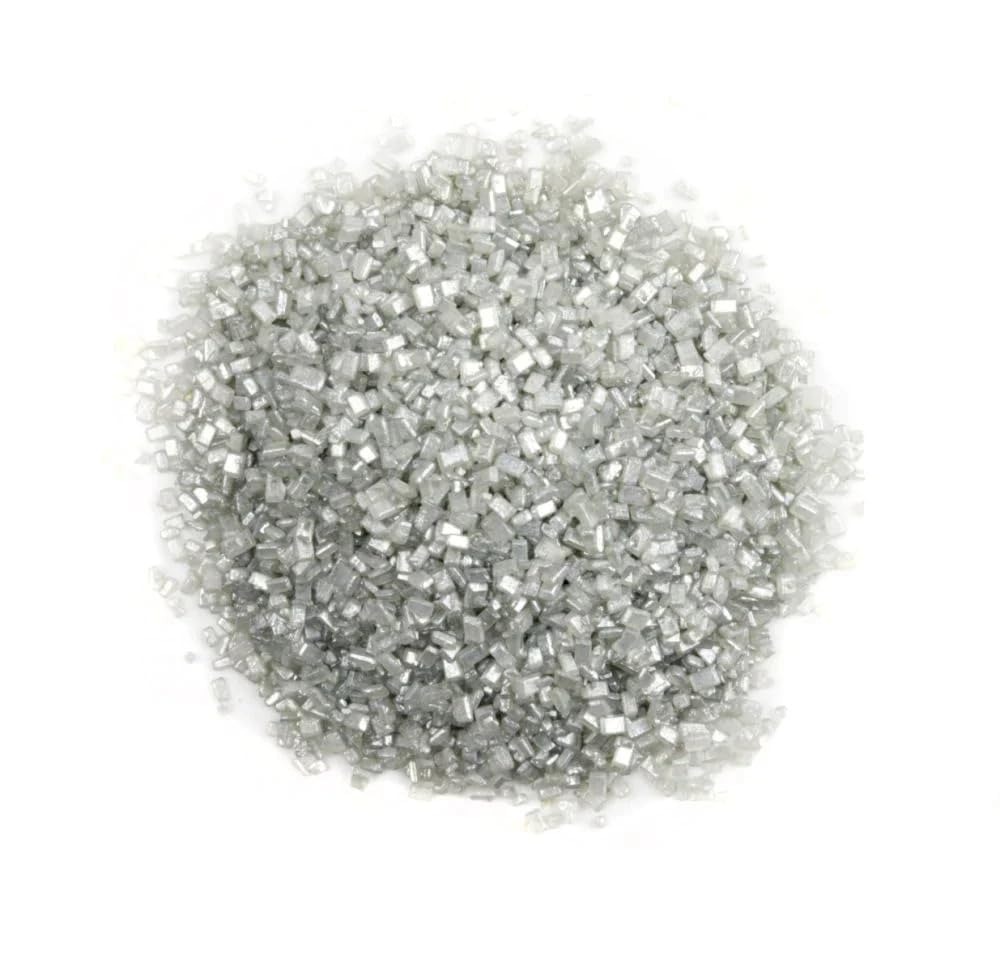
Item Name: NY Spice Shop Silver Sugar Granules - 1 Pound Silver Edible Sugar Sprinkles - Crystal Candy for Cake Decoration - Natural Sweetener
Bullet Point 1: 🍚SHIMMERING SWEETNESS - Dive into a world of sweet enchantment with our Silver Sugar Granules. Each crystal sparkles with a delightful sweetness that adds a touch of magic to your culinary creations, transforming ordinary moments into extraordinary experiences.
Bullet Point 2: 🍚FINE AND SILKY TEXTURE - Experience the finesse of our silver sugar. With its fine granules, it effortlessly dissolves, ensuring a silky smooth blend in your beverages or a delicate dusting over desserts. Say goodbye to unwanted grittiness and hello to a luxurious texture.
Bullet Point 3: 🍚VERSATILE ENCHANTER - Elevate your cooking and baking with the versatility of silver sugar. From morning coffees to decadent desserts, these granules bring a nuanced sweetness that enhances the flavor profile of your dishes in a simple yet enchanting way.
Bullet Point 4: 🍚DREAMY SILVER APPEARANCE - Impress visually with the dreamy silver hue of these sugar granules. Whether adorning a cake or adding a touch of elegance to a cocktail, the sparkling appearance of our silver sugar turns your culinary creations into works of art.
Bullet Point 5: 🍚LOCK-IN DAZZLING FRESHNESS - Packaged to preserve its magical goodness, our silver sugar ensures that every granule retains its shimmering flavor. Enjoy the long-lasting freshness and unparalleled sweetness that this silver treasure brings to your kitchen, making every dish a delightful masterpiece.
Product Description: <b>Embark on a culinary journey infused with enchantment as you discover the allure of our Silver Sugar Granules. Each crystal in this collection is a shimmering delight, casting a spell of sweetness that transforms ordinary moments into extraordinary experiences. Elevate your kitchen creations with the touch of magic these granules bring.</b><br><br> <li>The fine and silky texture of our silver sugar is a testament to its luxurious quality. With granules that effortlessly dissolve, you'll experience a velvety smooth blend in your favorite beverages or a delicate dusting over desserts. Bid farewell to grittiness and welcome the indulgent finesse that our silver sugar adds to your culinary endeavors.<br><br> <li>Versatility is the name of the game with our silver sugar. From enhancing the flavor profile of your morning coffees to adding a nuanced sweetness to decadent desserts, these granules are a culinary enchanter. Experience the simplicity of elevating your dishes with the subtle yet captivating touch of silver sweetness.<br><br> <li>Visually stunning, our silver sugar isn't just an ingredient; it's a dreamy addition to your culinary palette. The sparkling silver hue of these granules turns your creations into works of art. Whether adorning a cake or adding a touch of elegance to a cocktail, the visual appeal of our silver sugar adds a dash of magic to your presentations.<br><br> <b>Packaged with care to preserve its magical goodness, our silver sugar ensures that each granule retains its shimmering flavor. Revel in the long-lasting freshness and unparalleled sweetness that this silver treasure brings to your kitchen, turning every dish into a delightful masterpiece. Let the enchantment unfold as you sprinkle a bit of magic with our Silver Sugar Granules.</b>
Value: 16.0
Unit: Ounce

Price: 12.99